Hohenzollern Castle

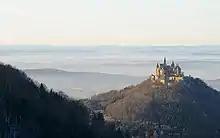
View of the castle and surrounding countryside from the Albtrauf

Hohenzollern Castle is a hilltop castle located on the mountain Hohenzollern, an isolated promontory of the Swabian Jura 855 metres (2,805 ft) (NHN) above sea level, 234 metres above and to the south of Hechingen, Germany, approximately 50 kilometres (31 mi) south of Stuttgart, capital of Baden-Württemberg. This mountain lends its name to the local geographic region, "der Zollernalbkreis", and is known among locals as "Zollerberg" (Zoller Mountain), or simply "Zoller".